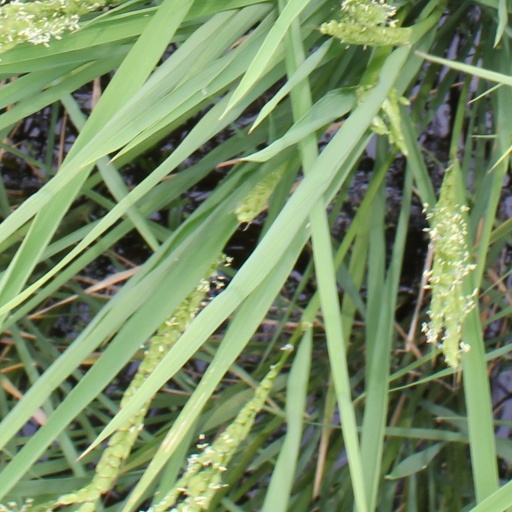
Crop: rice